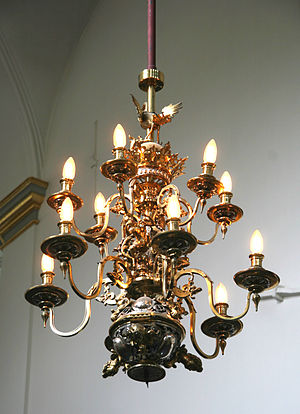
Helligåndskirken (København) / Interiør / Lysekroner
Lysekrone med indbygget ur.
Helligåndskirken er en kirke midt i København, ved Amagertorv, som er en del af Strøget. Kirkens adresse er Niels Hemmingsens Gade, opkaldt efter en navnkundig teolog, som var præst ved kirken 1547-53. I forbindelse med kirken ligger Helligåndshuset og Helligaandskirkens Børnehave.